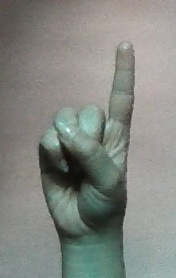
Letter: bb